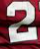
Number: 2